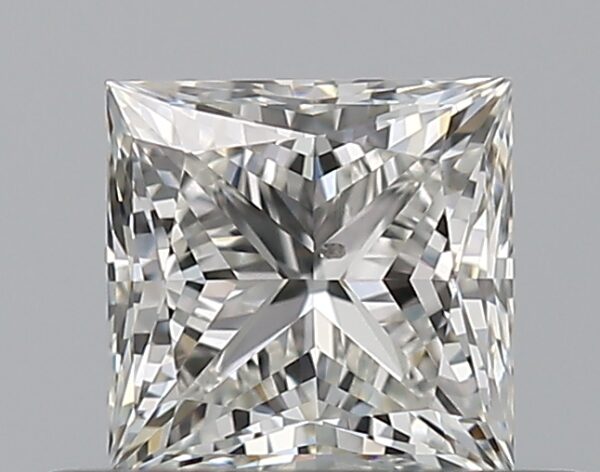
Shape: princess
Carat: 0.5
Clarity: SI1
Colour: G
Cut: EX
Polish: EX
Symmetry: VG
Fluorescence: N
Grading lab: GIA
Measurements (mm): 4.3 x 4.27 x 3.06